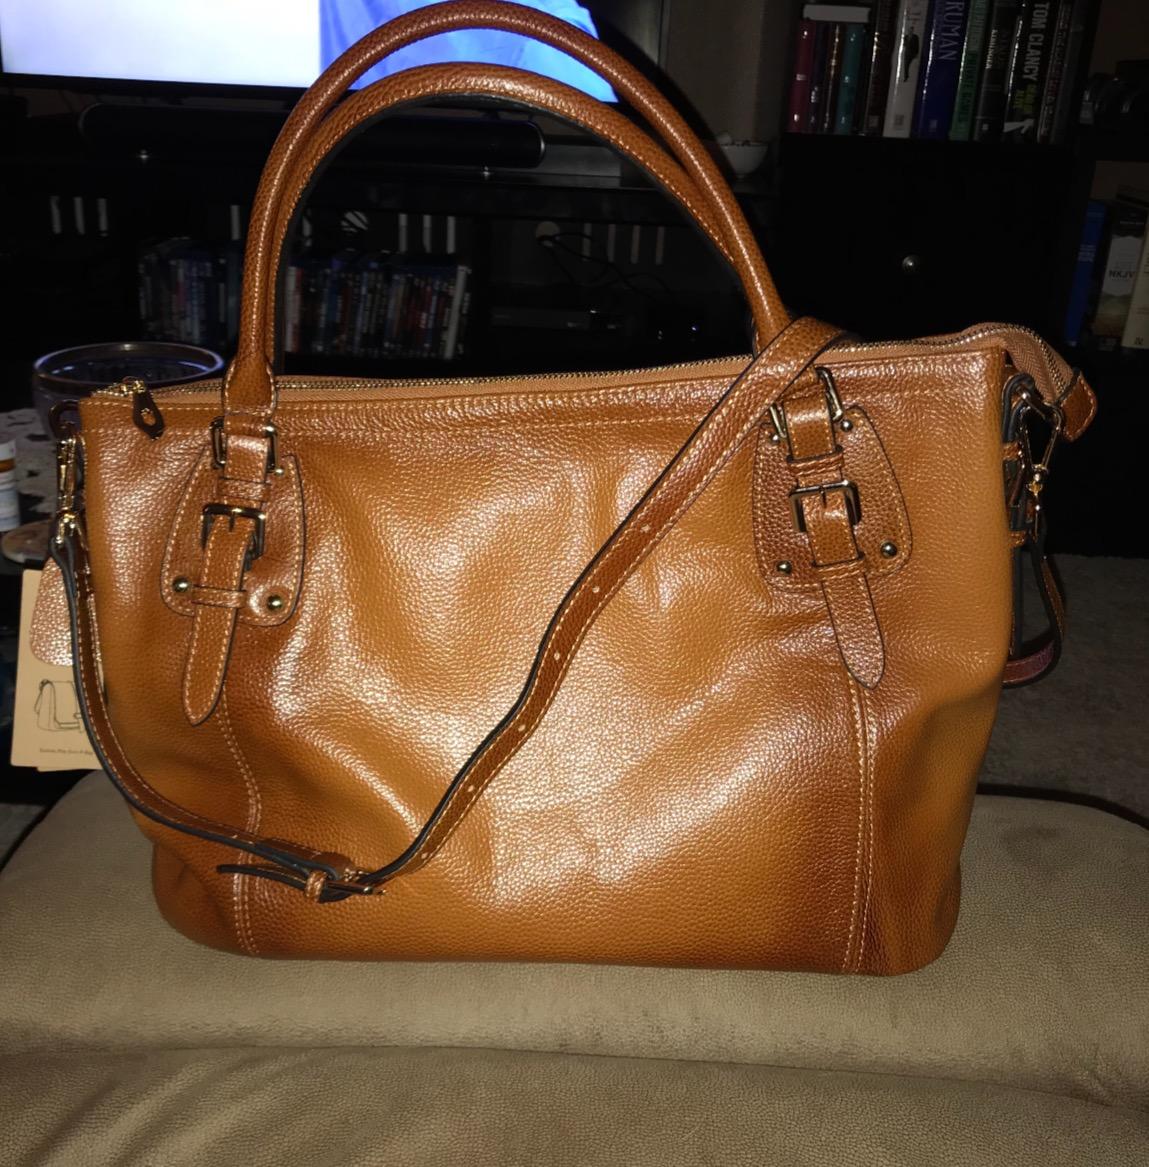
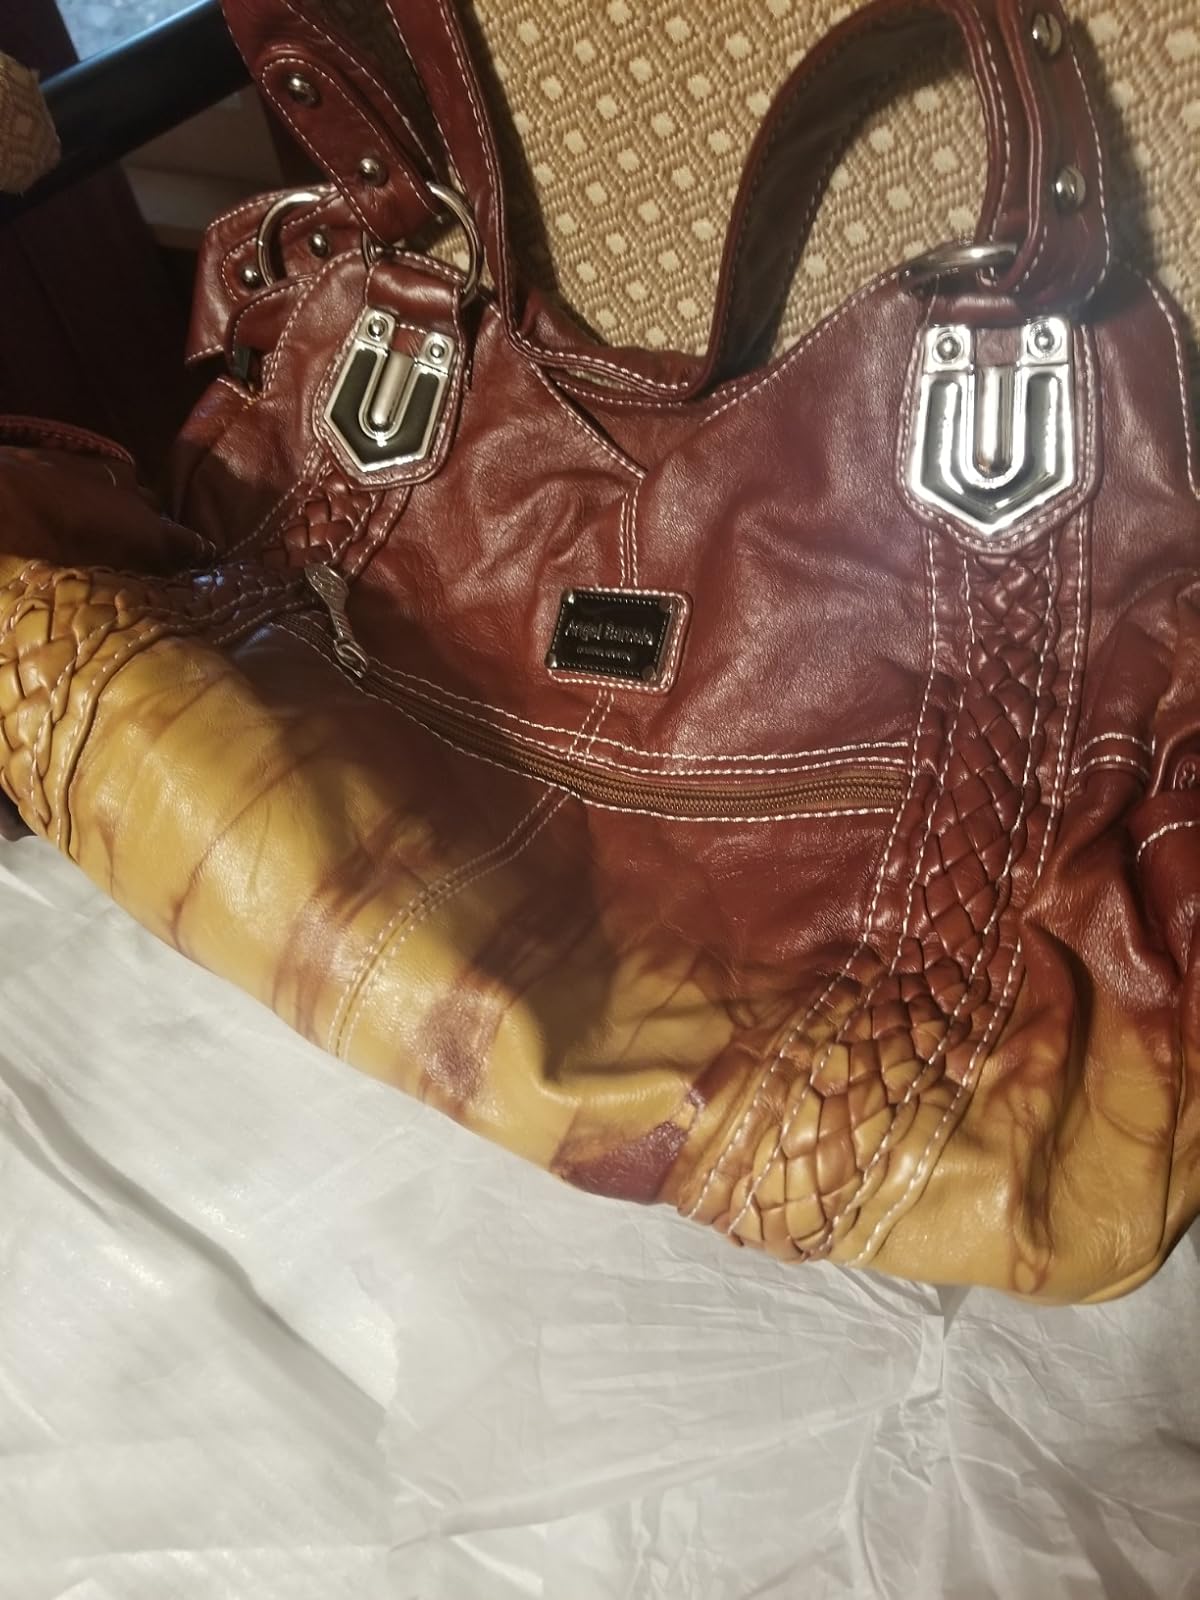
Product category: accessories_handbag
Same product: no